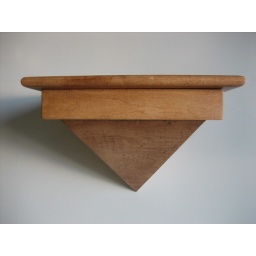
Maple wall shelf 12 wide by 8 in deep